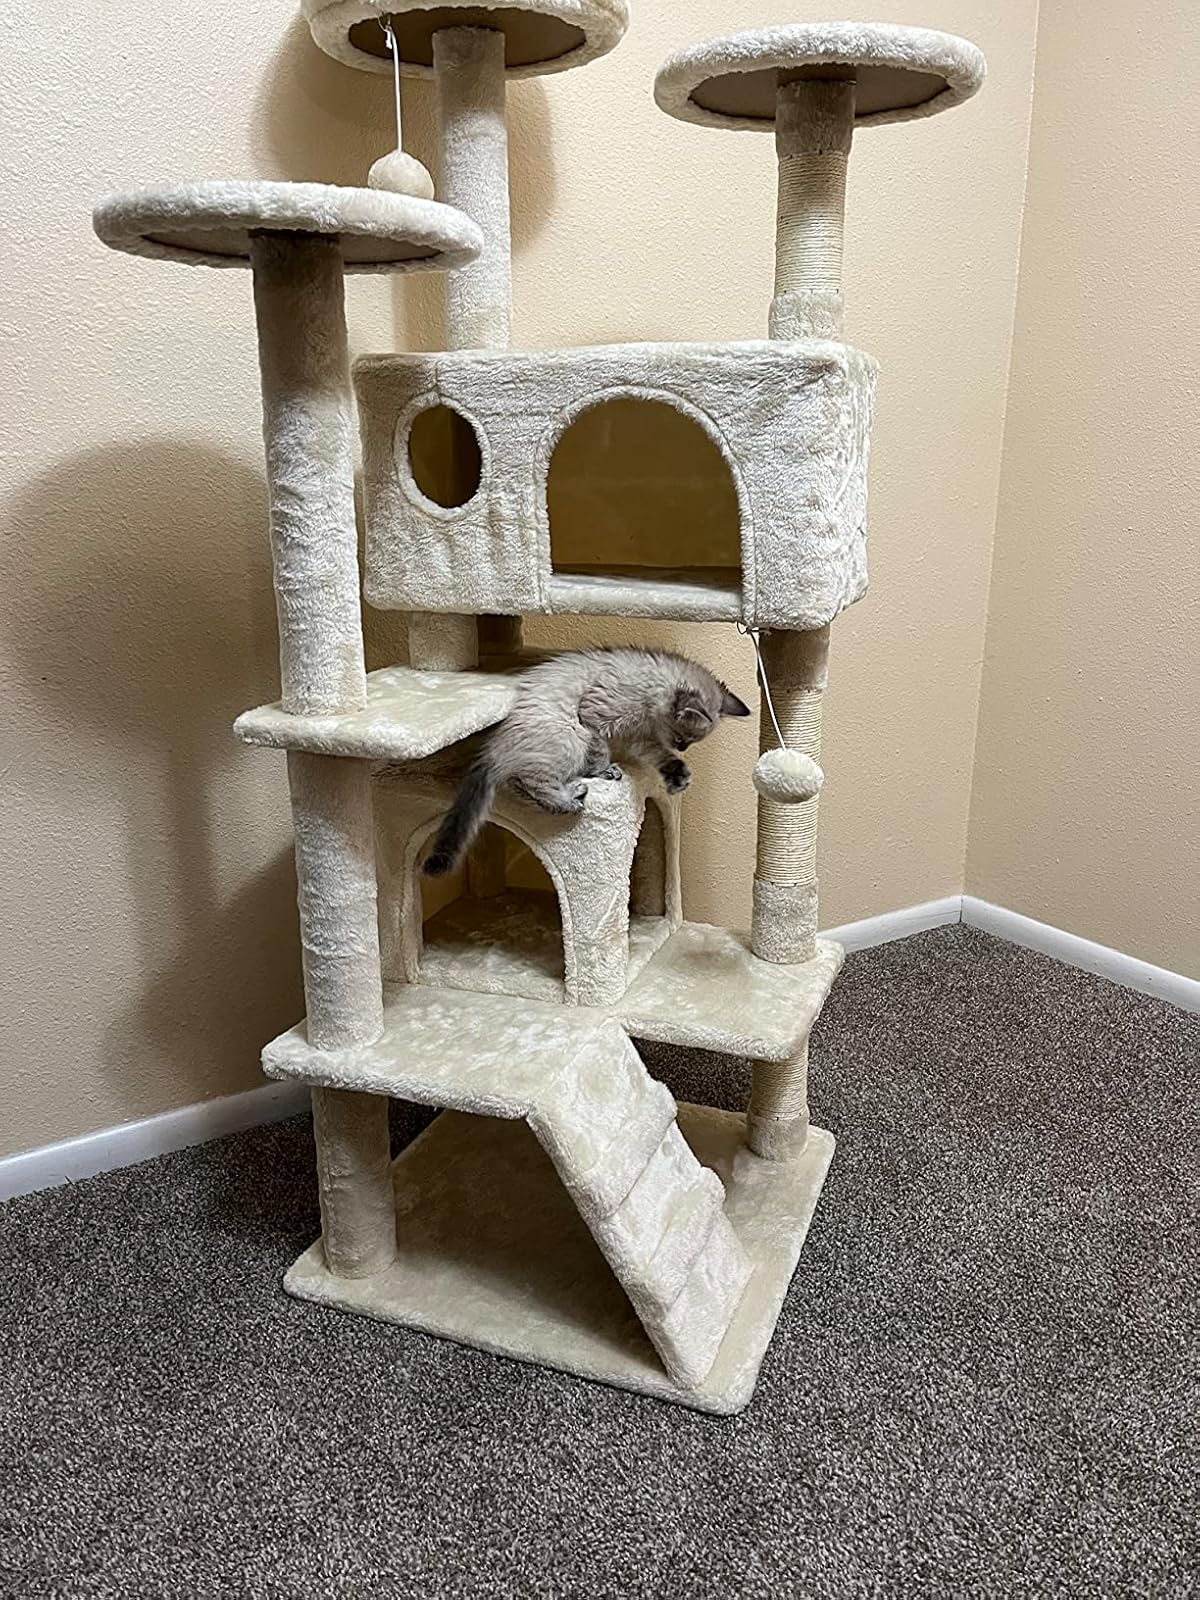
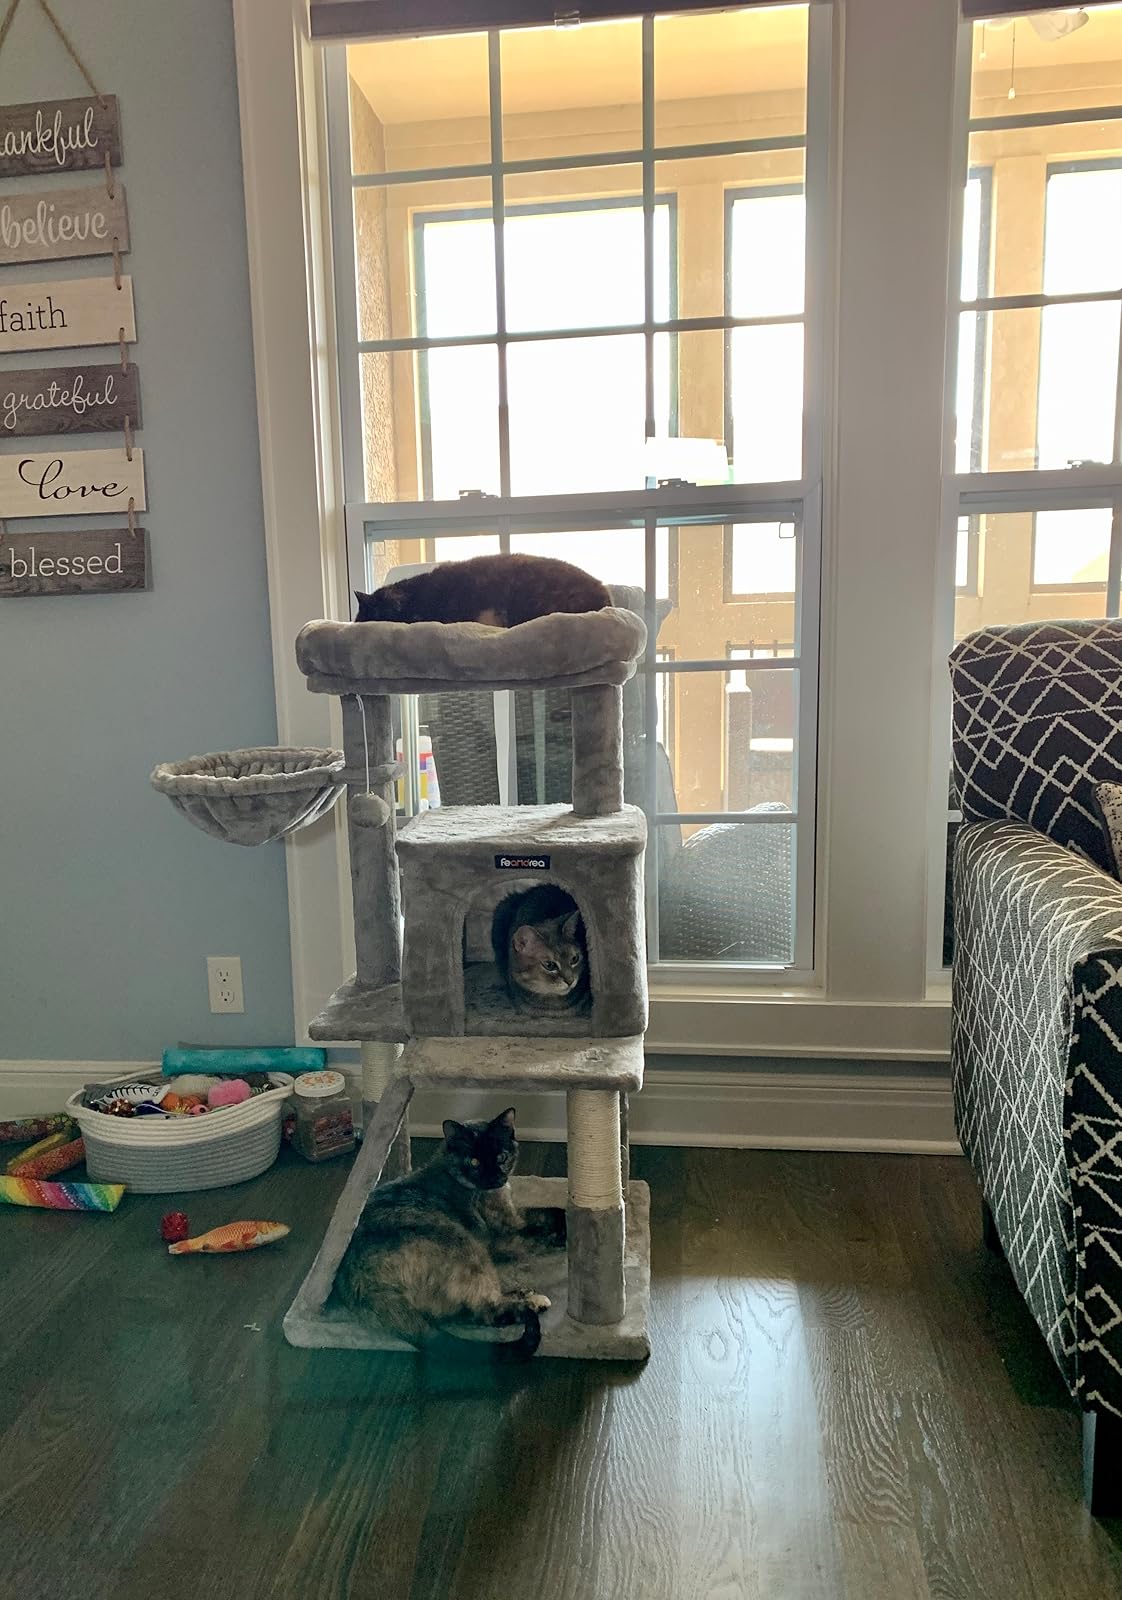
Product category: items_cat tree
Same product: no